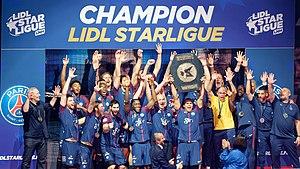
Le PSGHandball est sacré vainqueur de la Lidlstarligue 2017-18. Le 31 mai 2018 à Coubertin, Paris.
Le championnat de France masculin de handball 2017-2018 est la soixante-sixième édition de cette compétition et la deuxième sous la dénomination de Lidl Starligue. Il s'agit du plus haut niveau du championnat de France de ce sport.
Daniel Narcisse, né le 16 décembre 1979 à Saint-Denis de La Réunion, est un joueur de handball, international français de 2000 à 2017. Il est double champion olympique, quadruple champion du monde et triple champion d'Europe, comptant parmi les handballeurs de l'équipe de France les plus décorés avec neuf titres internationaux. Il évolue au poste de demi-centre ou d'arrière gauche. Il est surnommé « Air France » en Allemagne du fait de sa formidable détente verticale, est marié et a deux enfants.